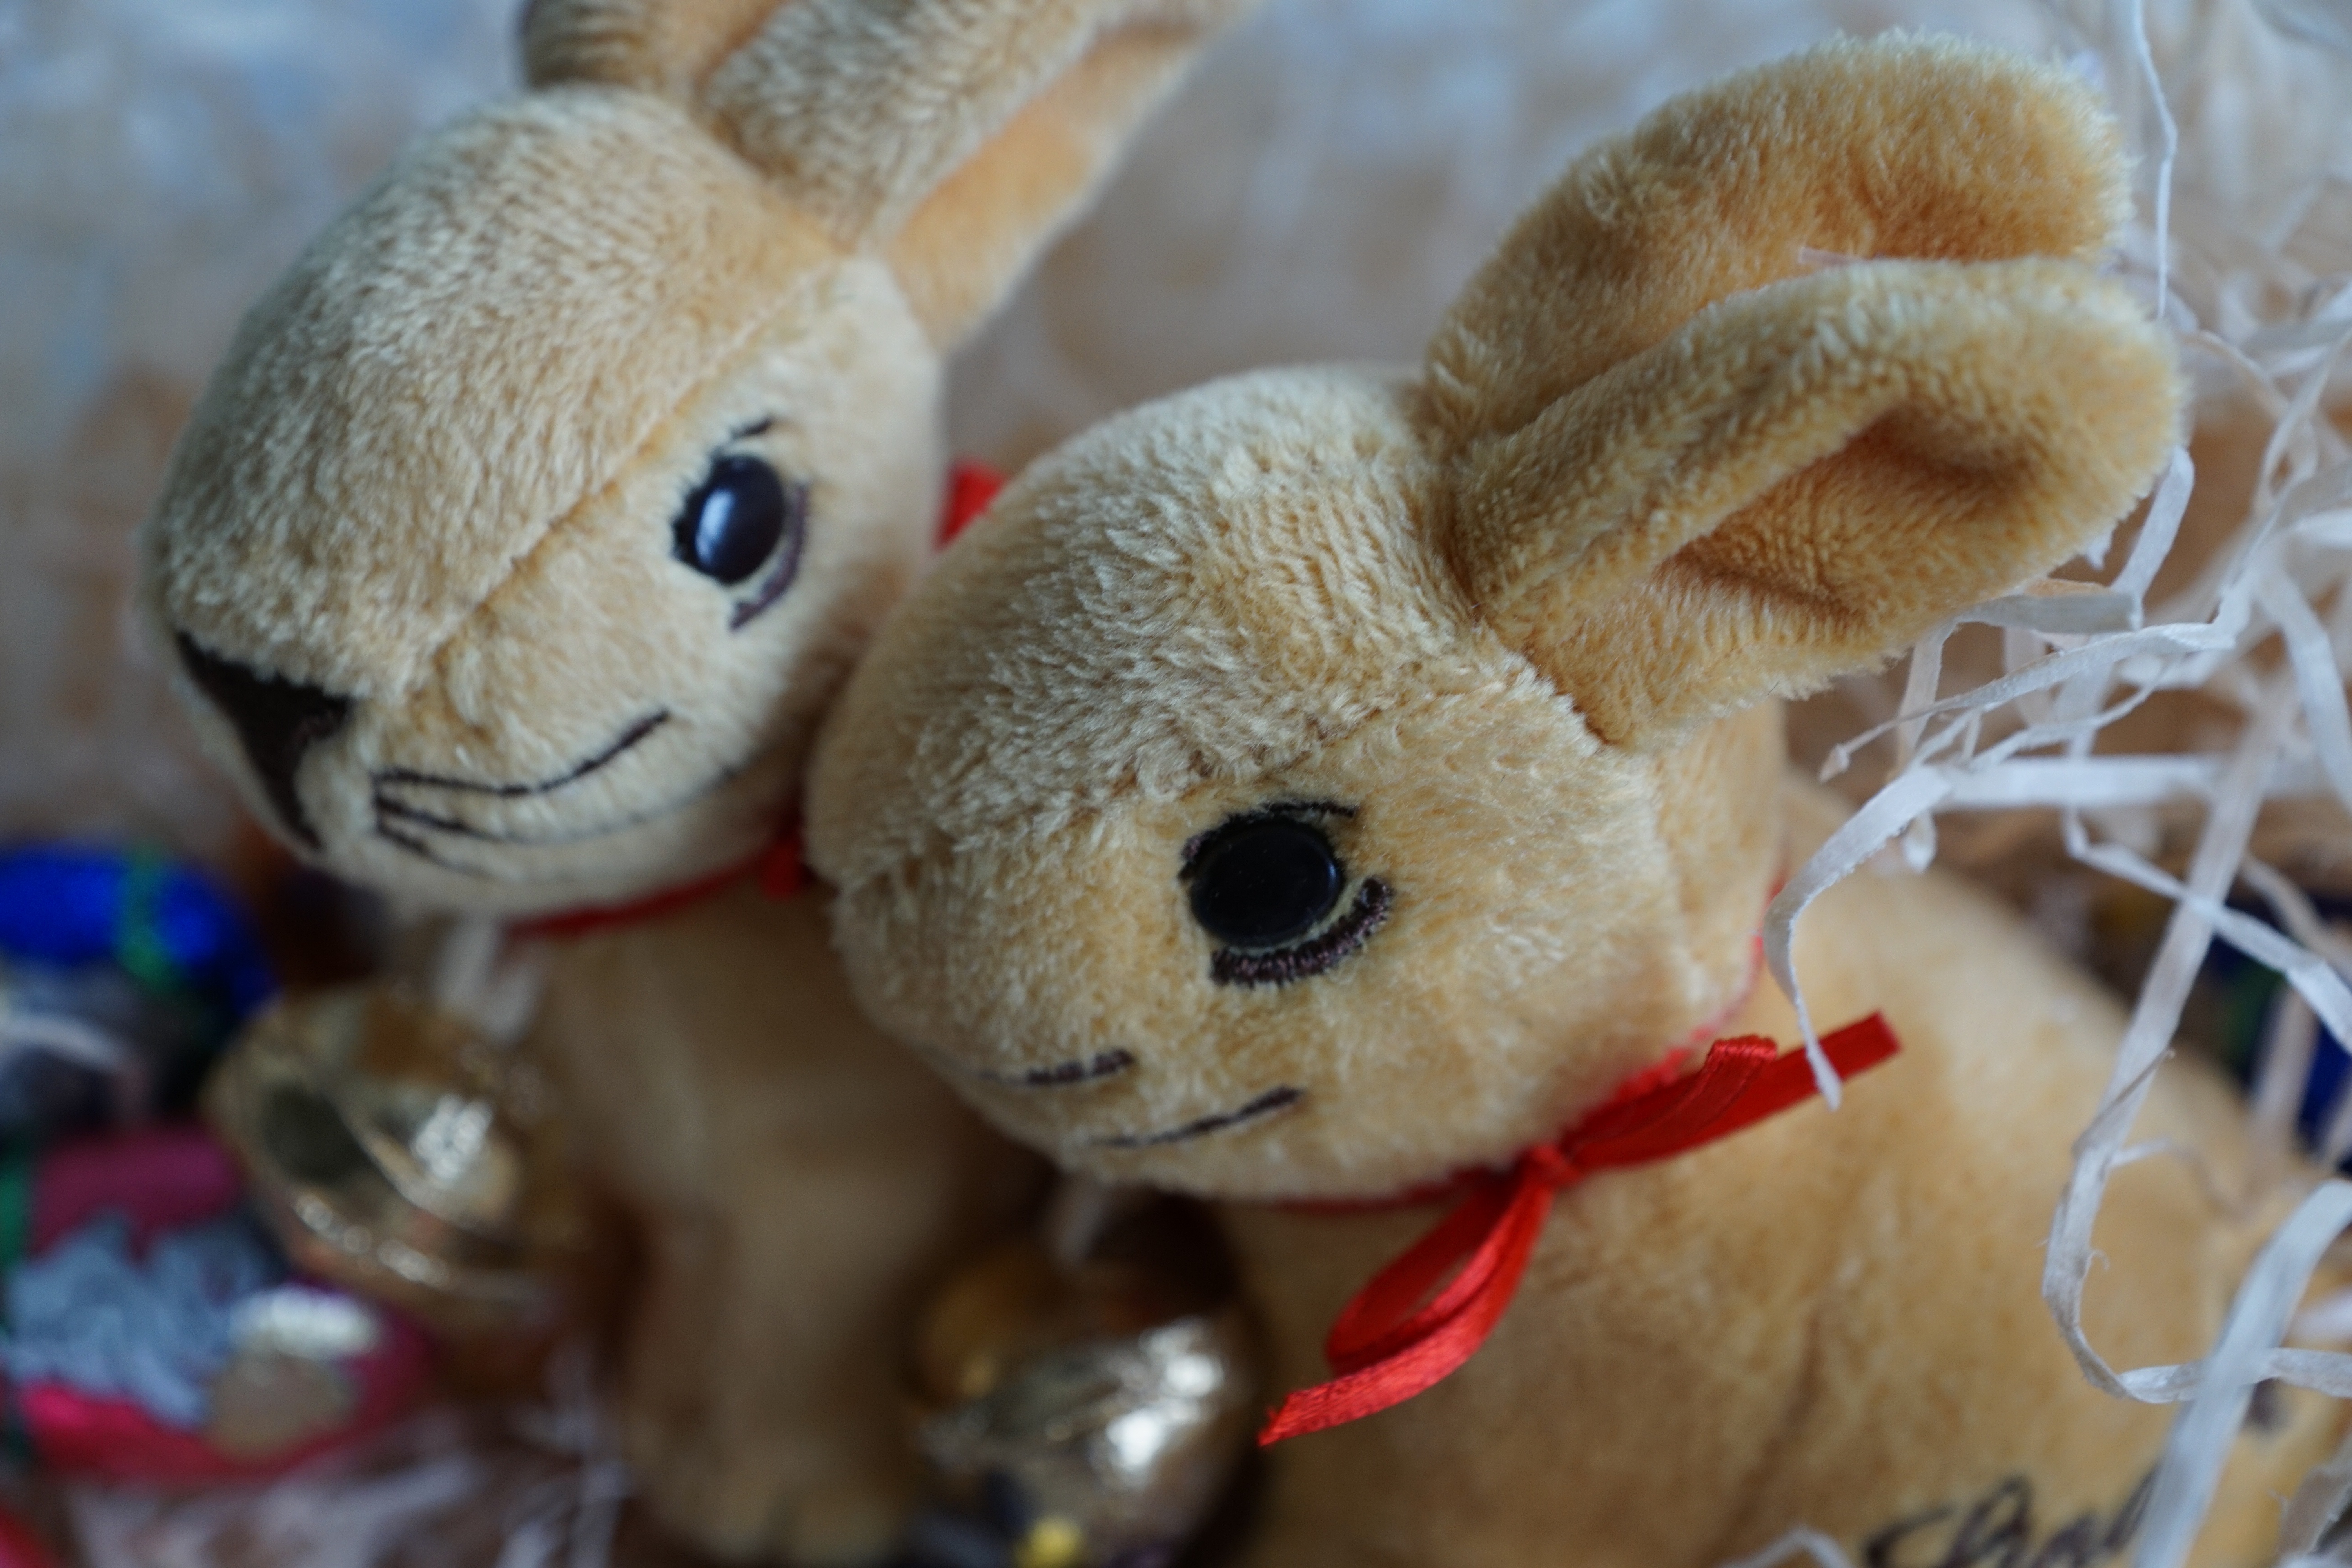
animal, spring, mammal, chocolate, toy, rabbit, egg, festival, plush, easter, easter eggs, stuffed toy, rabits and hares